1797 Rugby School rebellion

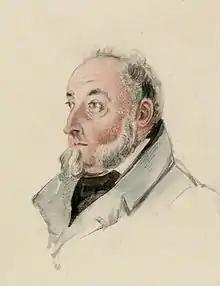
Willoughby Cotton, one of the ringleaders, in later life.

In November 1797 Ingles found Astley, a pupil from Gascoigne's boarding house, firing cork bullets at the study windows of Mr Gascoigne, the housemaster. Ingles asked the boy where he had purchased the gunpowder, and was informed it was from Rowell's, a local outlet that combined a grocers, booksellers and ironmongers. When Ingles confronted Rowell, the shopkeeper denied selling the powder and showed Ingles his sales book, in which the sale had been recorded as tea. Ingles took the shopkeeper's word over that of Astley, and the boy was flogged for lying. Astley told his friends about the flogging and the reason for it. Angered, Astley's friends smashed the windows of Rowell's.